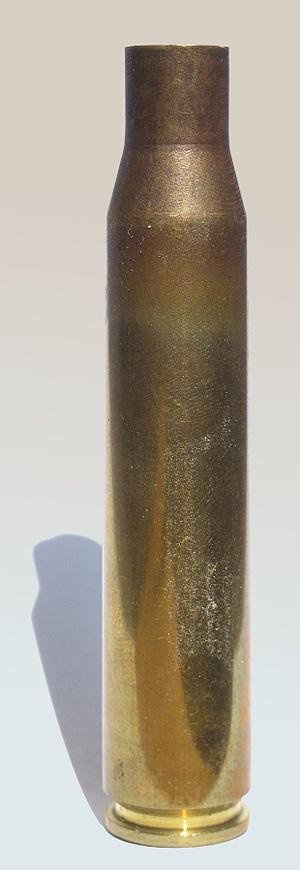
La 8 x 68 S est actuellement la cartouche 8mm la plus puissante disponible sur le marché. Commercialisé à partir de la fin des années 1930 par R.W.S elle ne possède pas le même diamètre de collet que la célèbre 8x57 JS, celui-ci étant plus important malgré une taille de projectile identique afin de résister à des pressions plus élevées.